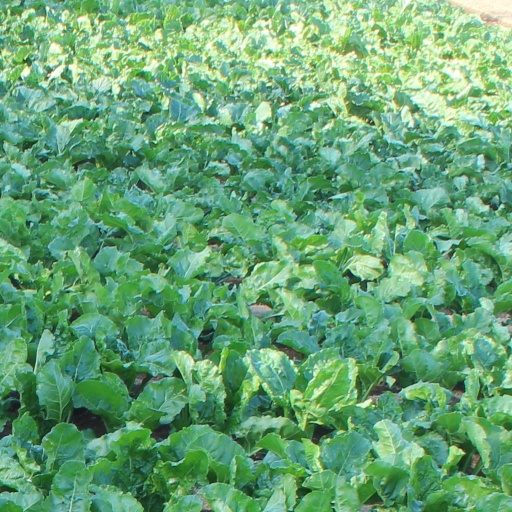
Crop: sugar beet